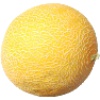
Label: Cantaloupe 1